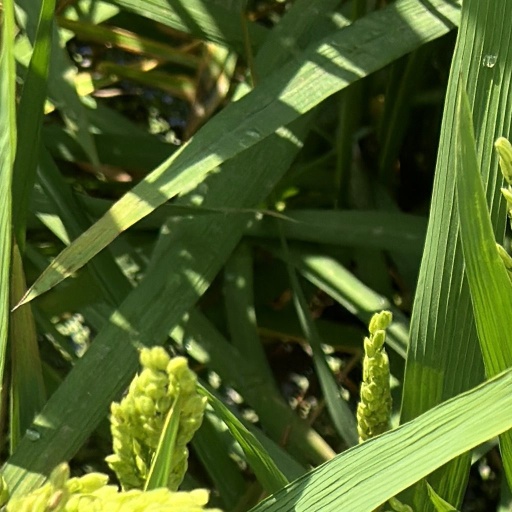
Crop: rice